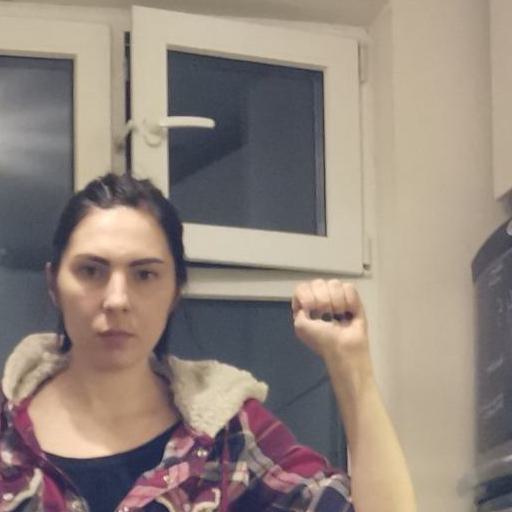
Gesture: fist